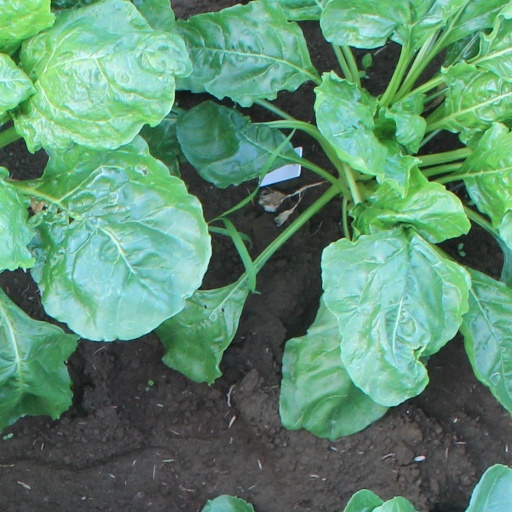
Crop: sugar beet